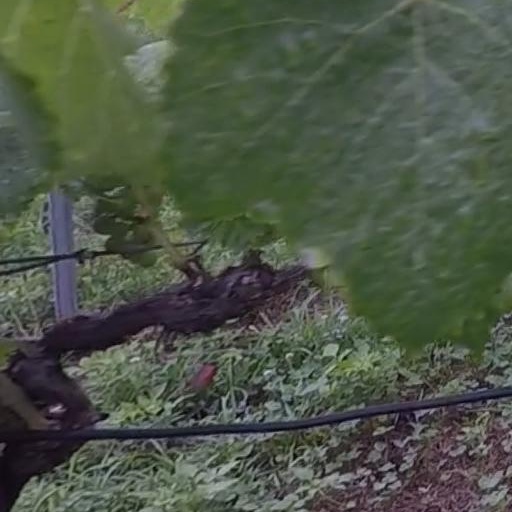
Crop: grape